2015 FIFA Women's World Cup

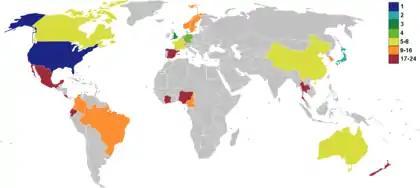

The 24 teams of the tournament were arranged into 6 groups labelled A to F. The provisional match schedule for the tournament was released on 21 March 2013, with the hosts, Canada, placed in position A1. The final schedule with match times was released on the same day right after the draw was made.